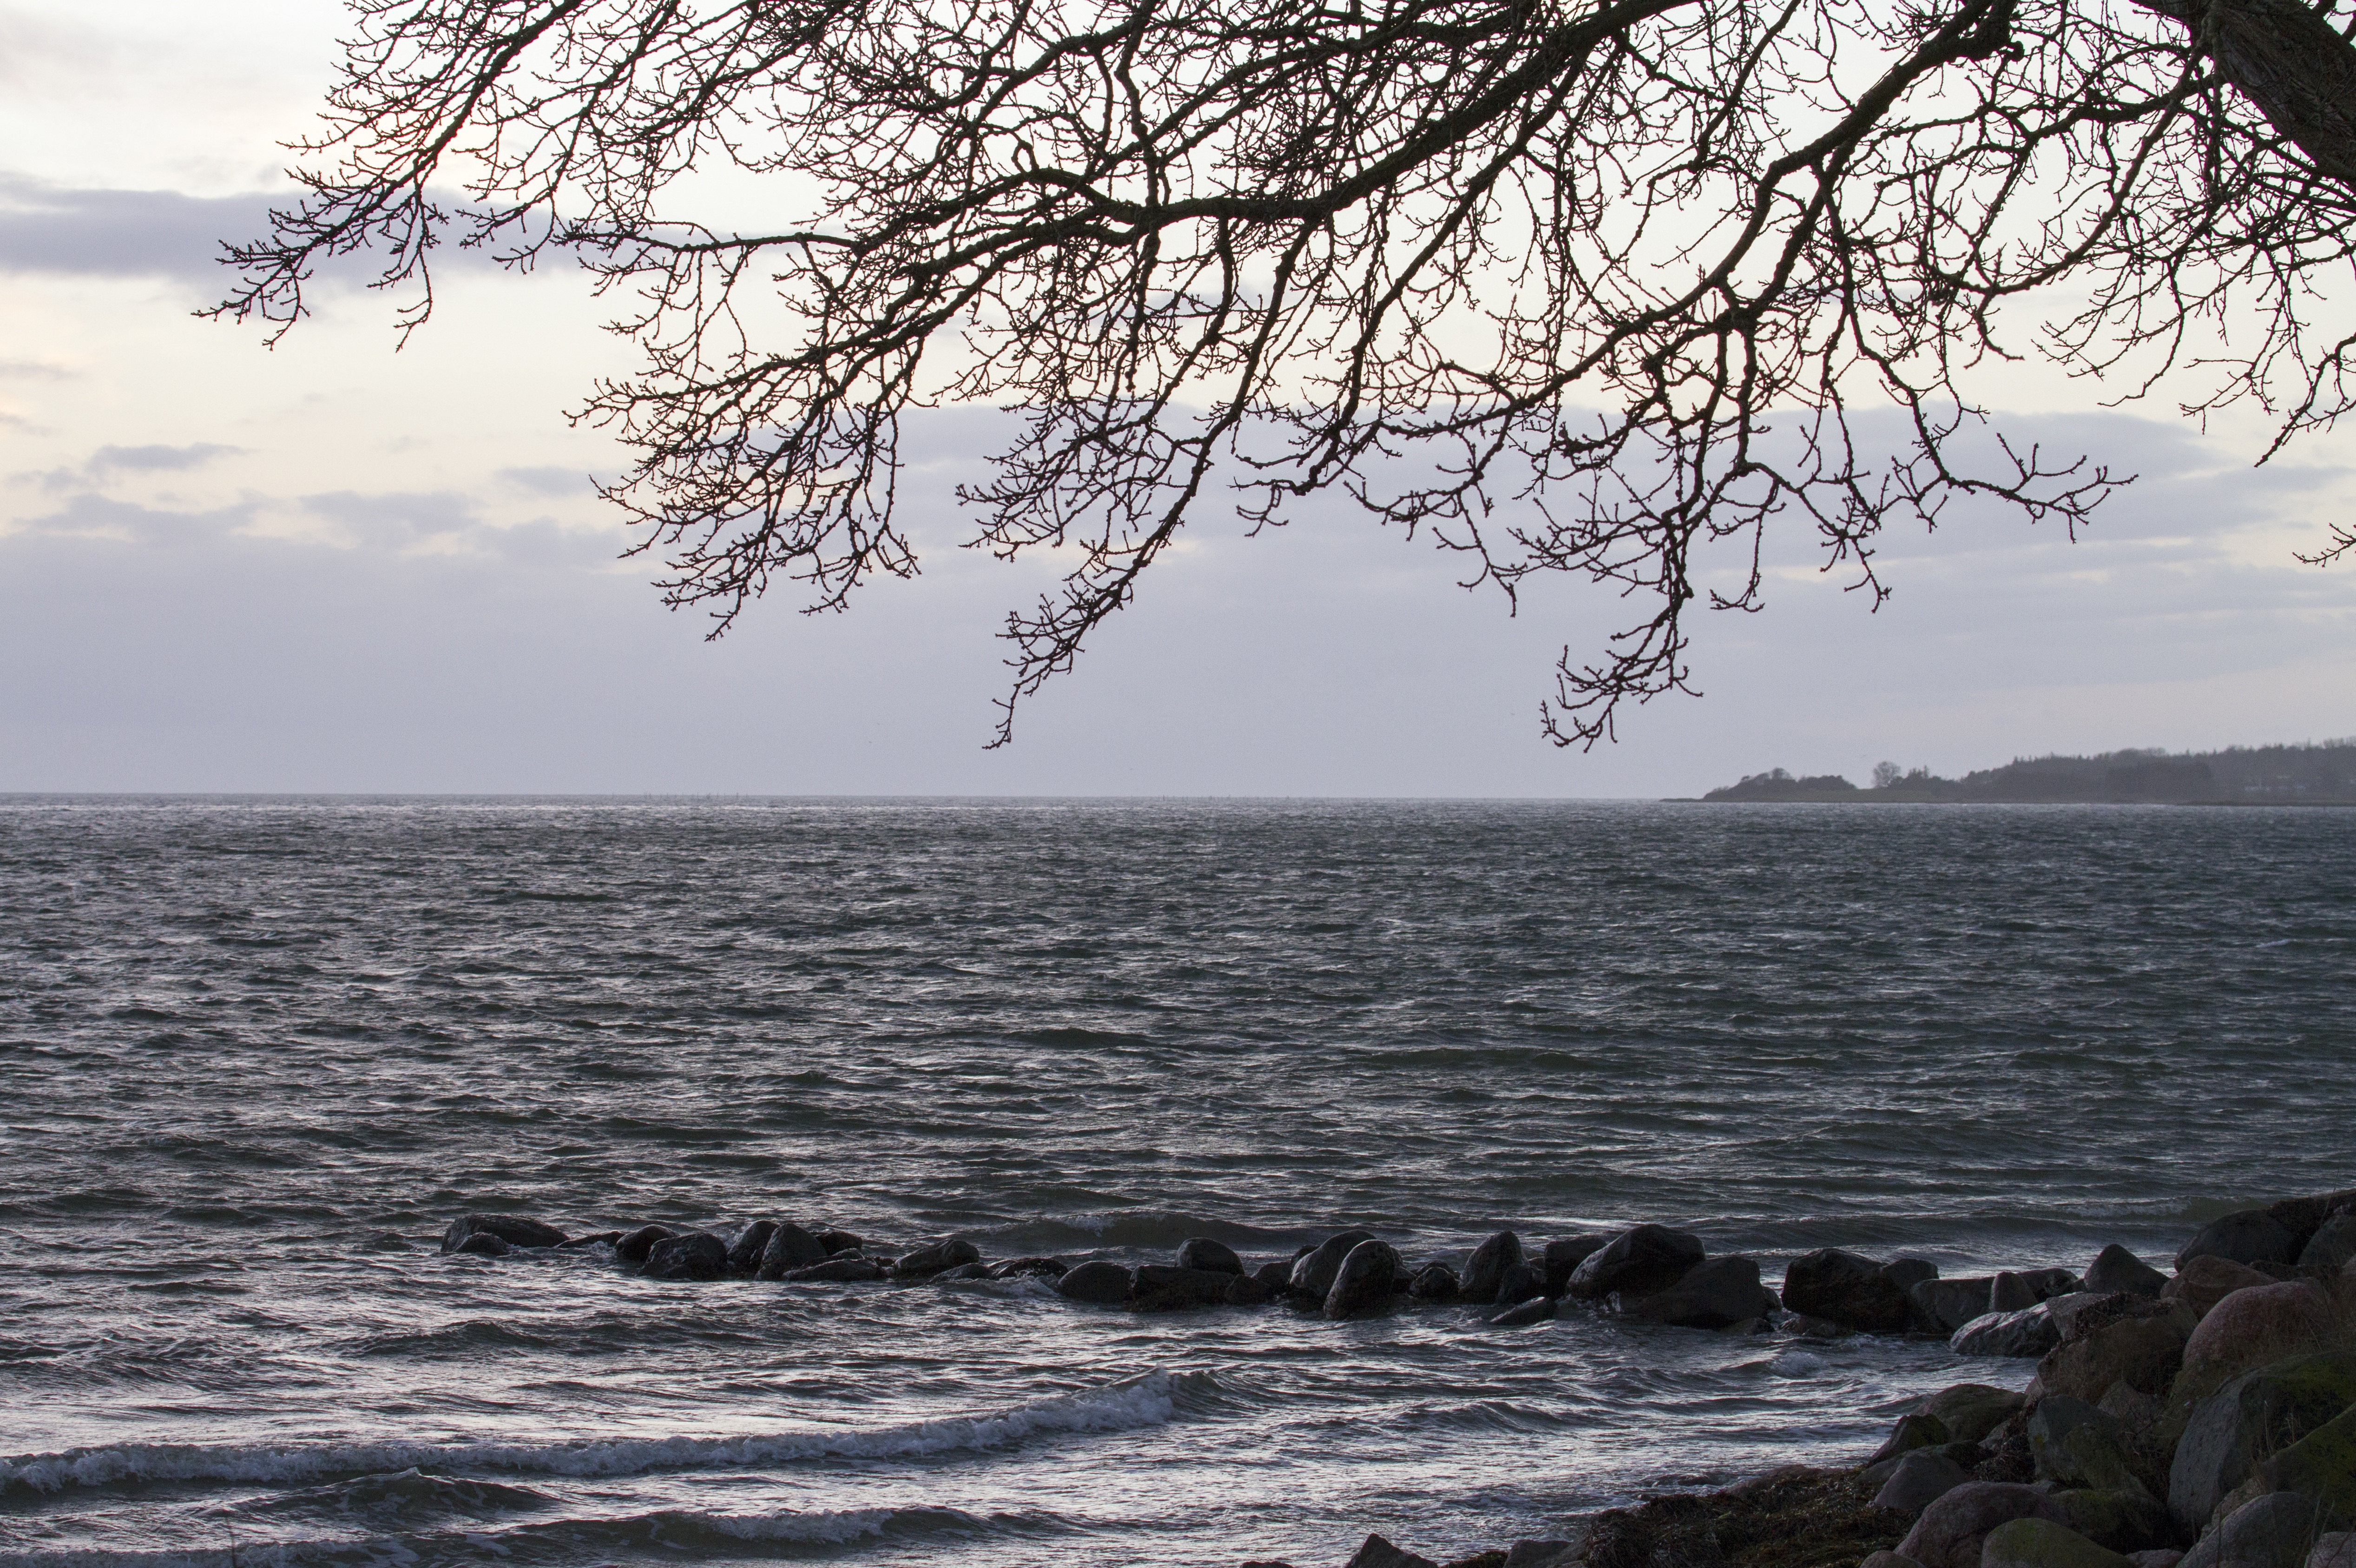
beach, sea, coast, tree, water, nature, rock, ocean, horizon, winter, black and white, sky, morning, shore, lake, natural, body of water, clouds, denmark, beautiful, loch, water edge, danish beach, atmospheric phenomenon